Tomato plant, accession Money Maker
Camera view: vertical (180 deg); turntable rotation: 180 degrees
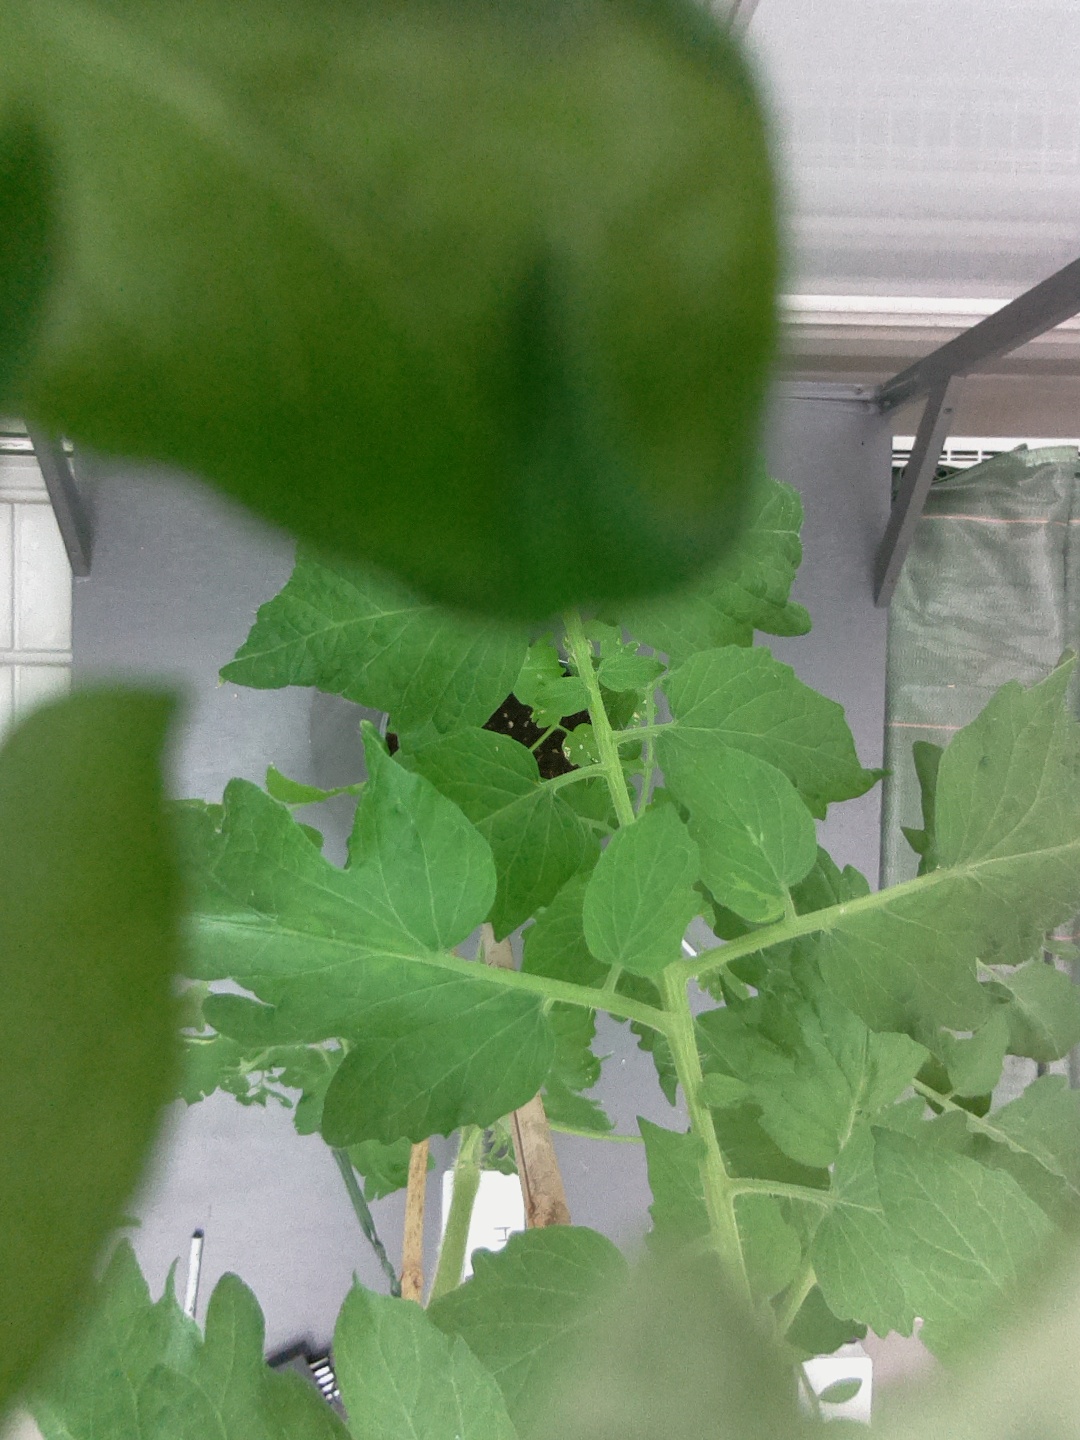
BBCH growth stage 70: Fruits at the main stem or branches visibles